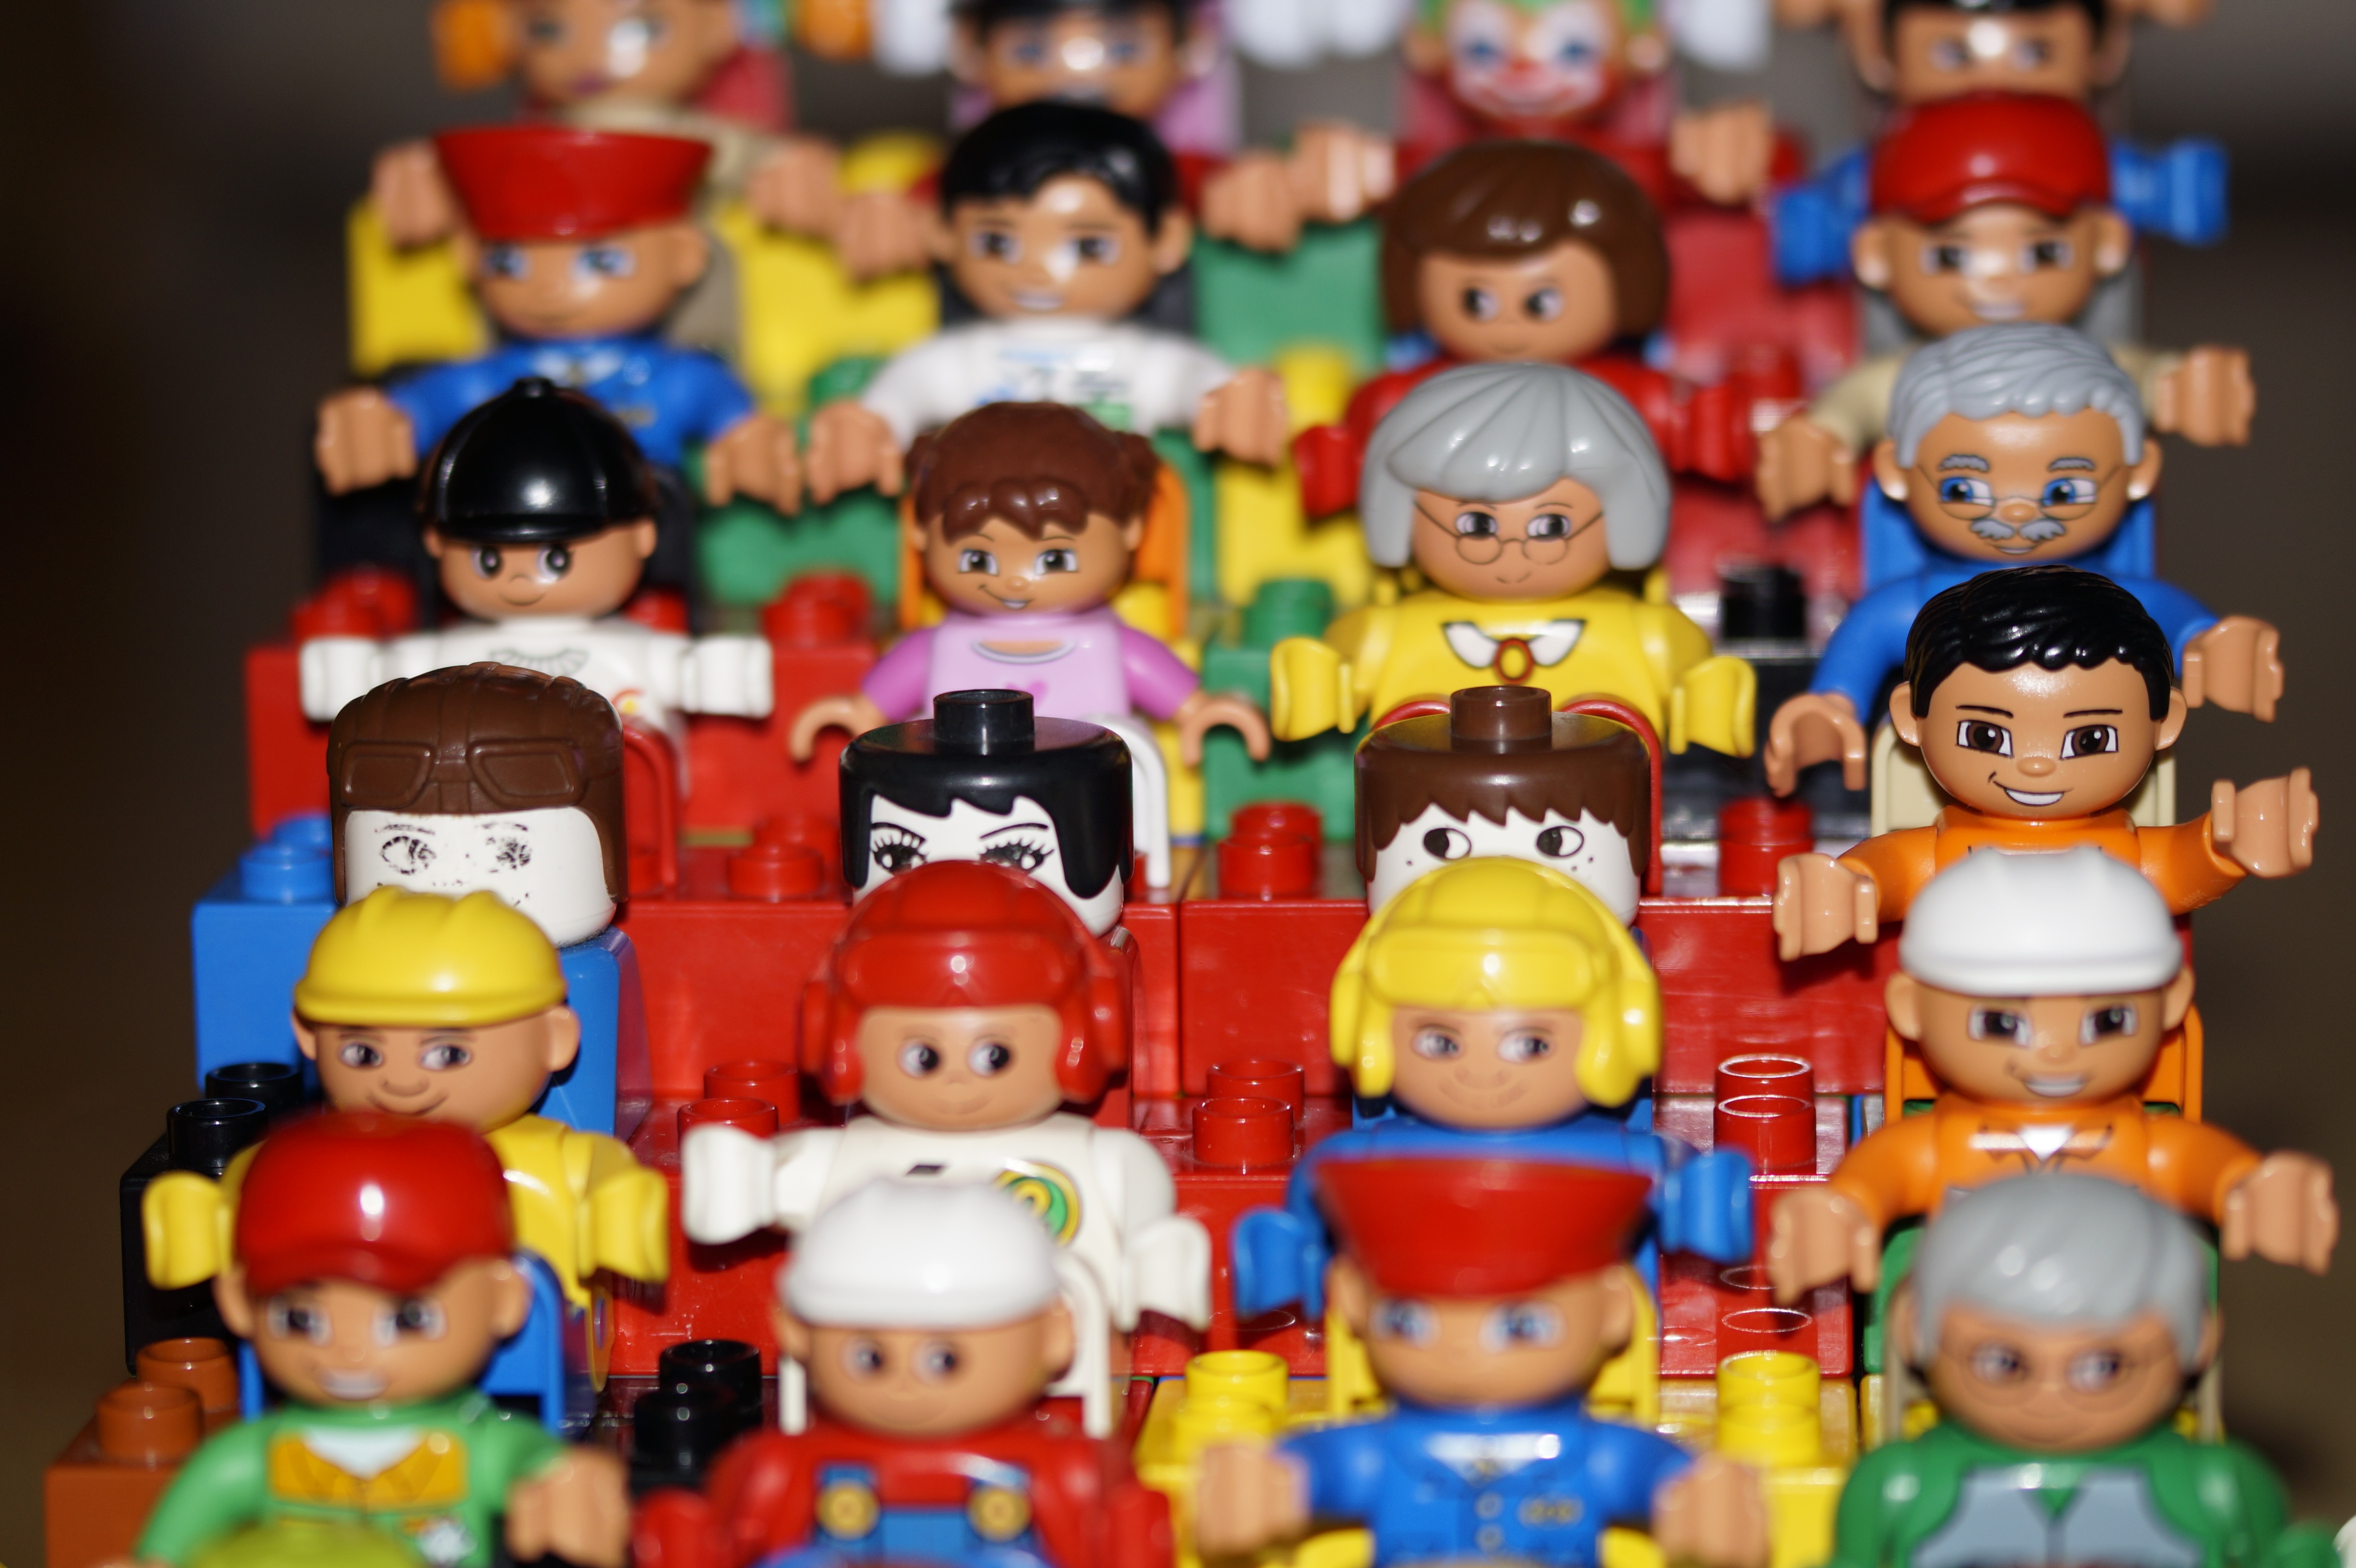
play, crowd, child, colorful, toy, grandstand, sit, children, toys, lego, seats, fantasy, figures, males, built, duplo, viewers, children's room, built up, children's, lego duplo